Shad Planking

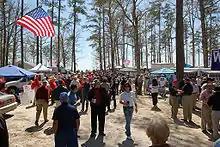
The 2008 Shad Planking event

The Shad Planking was an annual political event in Virginia which took place every April near Wakefield in Sussex County. It was sponsored by a chapter of the Ruritans, a community service organization which was founded in the small town of Holland about 30 miles to the southeast.